Mississippi River and Bonne Terre Railway

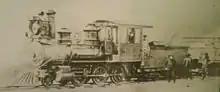
No 1 narrow gauge engine, which ran from Bonne Terre to Summit from 1880 to 1890

The minerals and supplies of the St. Joseph Lead Co., which operated one of the world-leading lead mines, were transported until 1880 on animal-drawn wagons between the mines and the St. Louis and Iron Mountain Railway. In 1880 the St. Joseph Lead Company laid the track a long narrow gauge railroad with a gauge of . It was inaugurated on 18 January 1880 and became known as the St. Joseph & Des Loge Railway. It was used to transport goods westerly from Bonne Terre to Summit, a point on the line of the St. Louis, Iron Mountain & Southern Railway Company, but the mine products of the St. Joseph Lead Company had still to be hauled for by ox-team from the mines to Bonne Terre. The narrow-gauge line was apparently jointly owned by the St. Joseph Lead Company and the Desloge Company. It was removed after the M.R. & B.T.'s property was placed in service. The cost was split between both companies: The St. Joe paid 66% and the Desloge Company paid 33%. The St. Joe Lead Company acquired in 1887 the assets of the Desloge Lead Company, and tried to find a shorter route, to reduce the transportation cost.